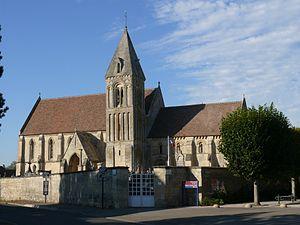
L'église Saint-Contest de Saint-Contest (Calvados, Normandie, France). This building is classé au titre des Monuments Historiques. It is indexed in the Base Mérimée, a database of architectural heritage maintained by the French Ministry of Culture,